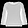
Label: Shirt